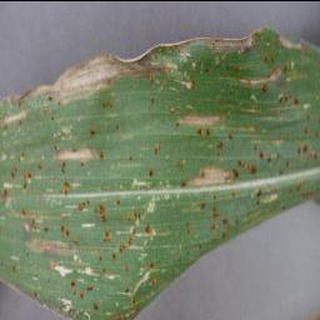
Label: corn_cercospora_leaf_spot